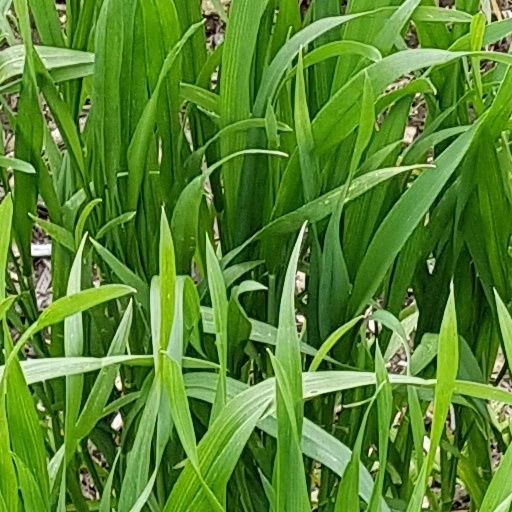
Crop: wheat